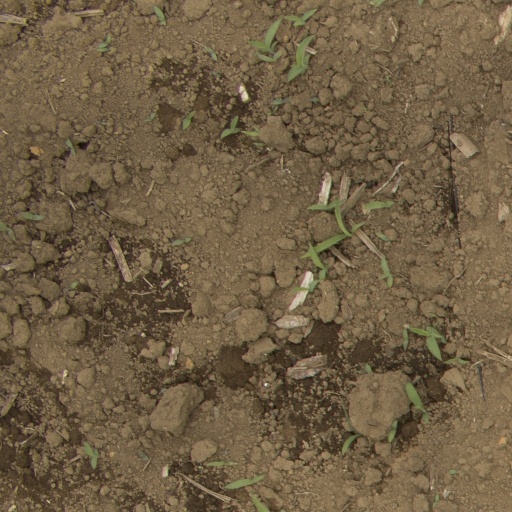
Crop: Jerusalem artichoke